Adalbert Lanna the Elder

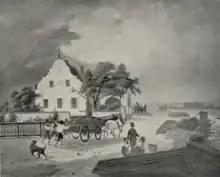
House of the Lanna family in Čtyři Dvory, undated oil painting by Jan Václav Kautský

Vojtěch Lanna the Elder was born on 23 April 1805 in Čtyři Dvory (today part of České Budějovice). He came from the Lanna family, who moved to České Budějovice from Upper Austria at the beginning of the 18th century. He was the second child of shipmaster Tadeáš Lanna and Terezia Lanna Sr. Like his older brother Jan and younger brother Ferdinand, Adalbert attended the České Budějovice gymnasium after high school. Jan went to Prague to study law in 1818, and the sixteen-year-old Adalbert Lanna the elder followed him two years later. Unlike his brothers, he chose the Prague polytechnical institute and showed interest mainly in mechanics and mechanical engineering. He was however expelled for disciplinary reasons, after disagreements with the director of the institute František Josef Gerstner. He returned home and worked as a crew member on ships sailing salt from České Budějovice to Týn nad Vltavou. He was also gradually taught shipbuilding by his father, he was in charge of selecting suitable trees in the forests and managed their processing. In 1825, he passed the exam authorizing him to be in charge of river shipments. In the same year, he sailed out for the first time with his own cargo along the Vltava river and the Elbe river to Hamburg. Adalbert's older brother Jan started working in Hluboká nad Vltavou as a lawyer for the noble house of Schwarzenberg, so when their father Tadeáš Lanna died in 1828, Adalbert Lanna the Elder was the one who inherited the family business, together with the financial responsibility for his mother and four younger siblings.